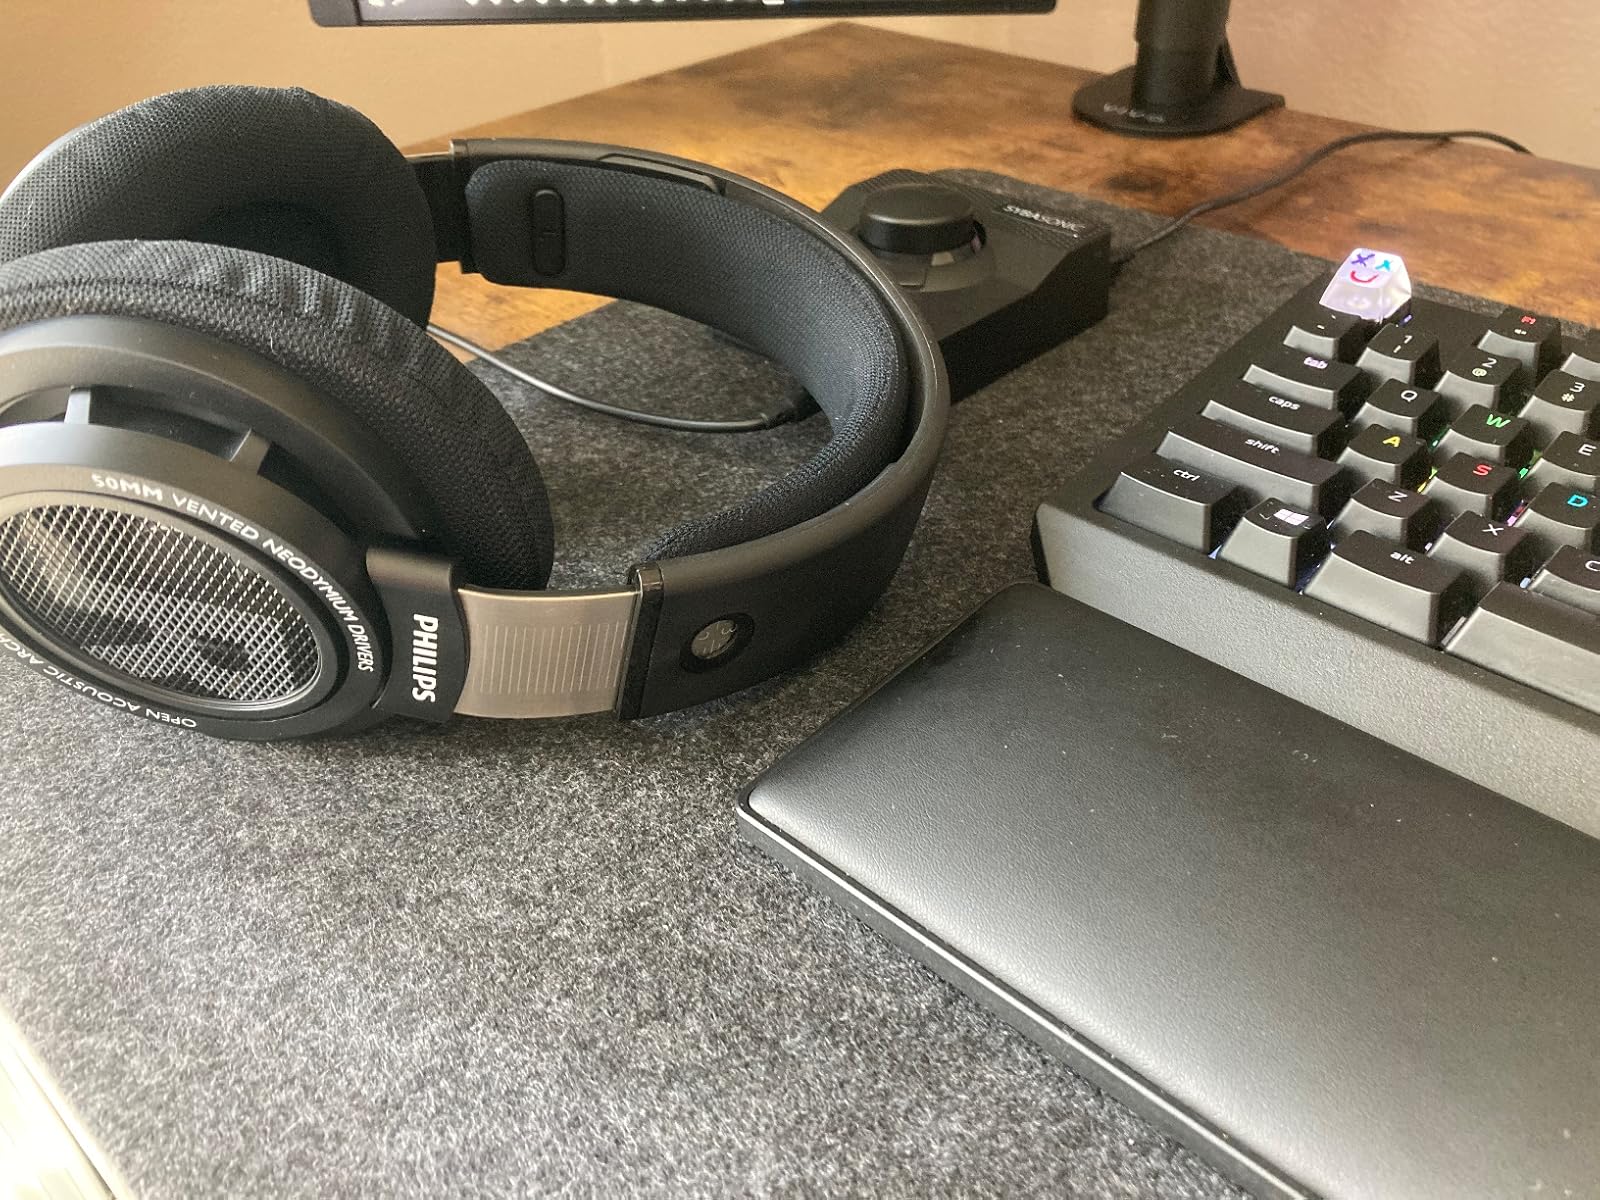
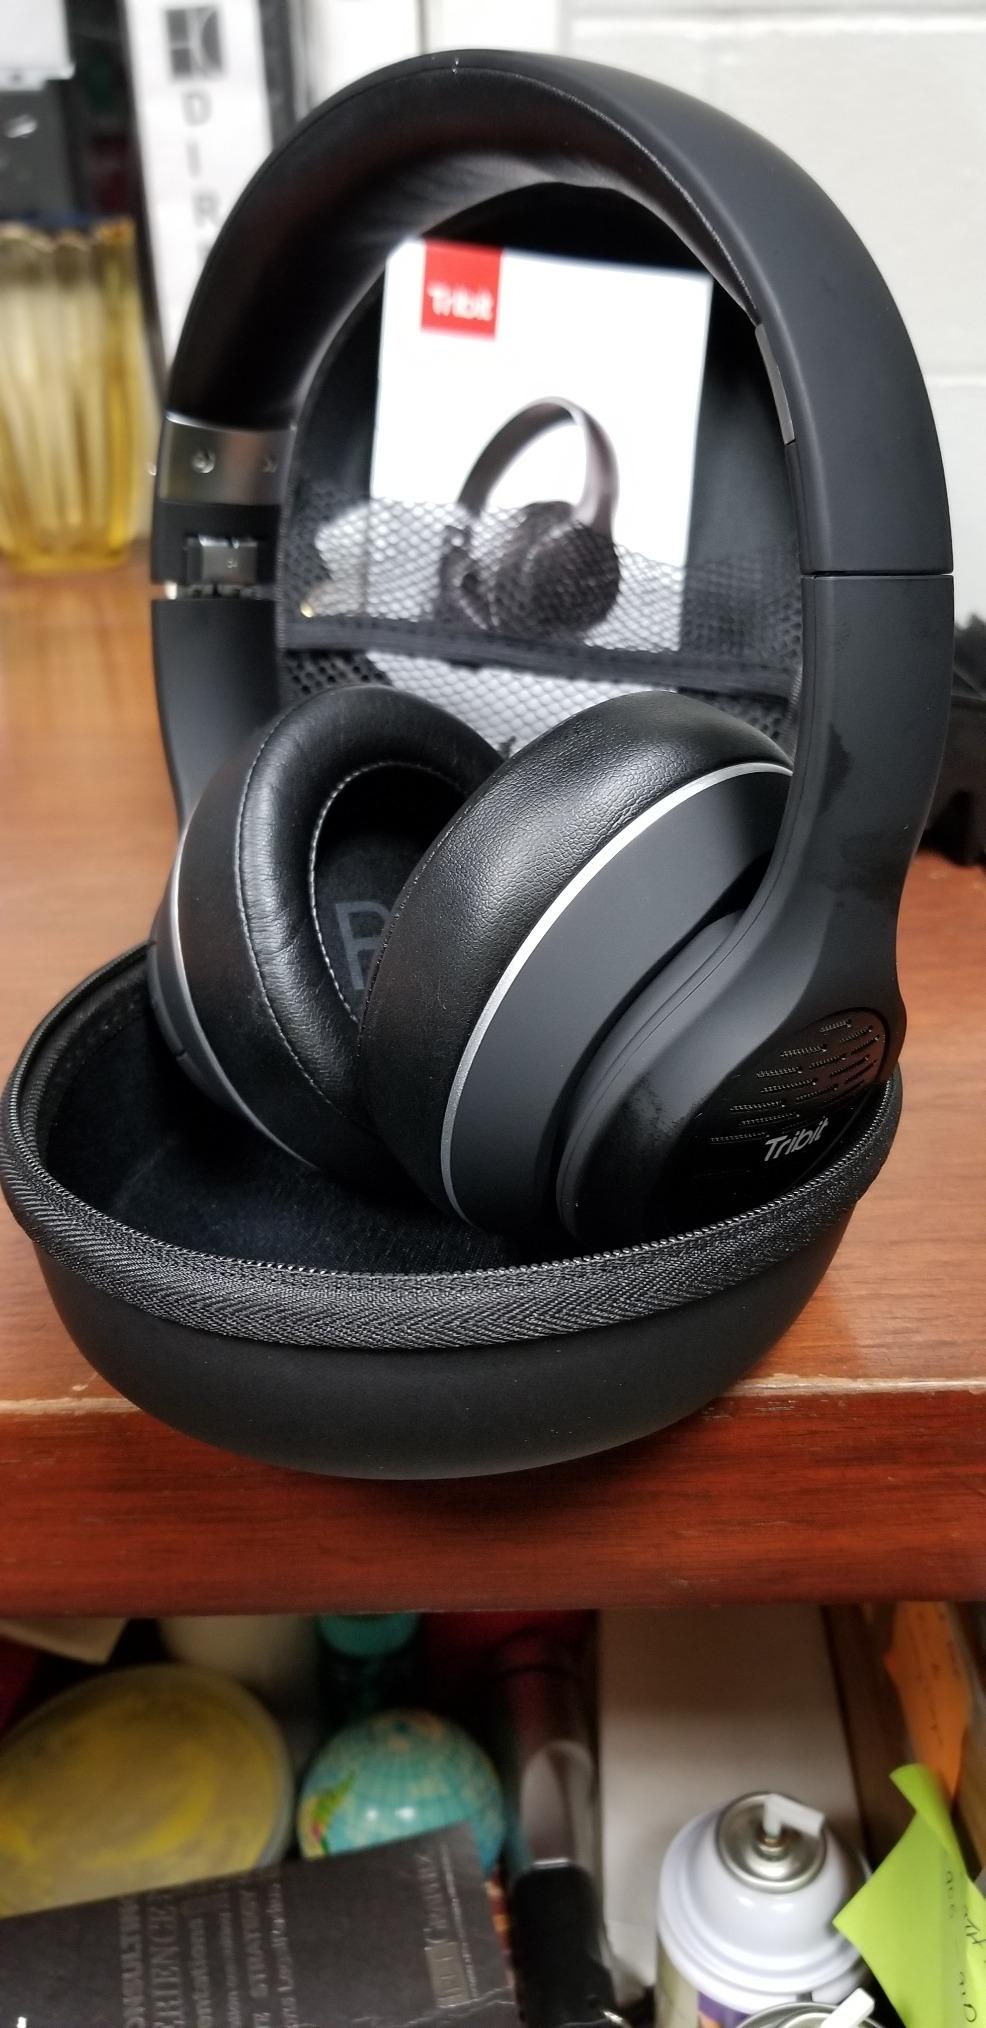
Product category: headphones
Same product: no